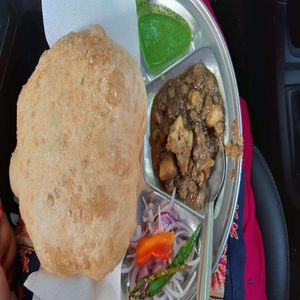
Dish: cholebhature